Miss Earth 2011

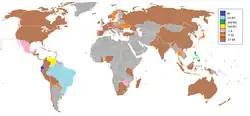
Miss Earth 2011 participating countries and territories and results

Final Question in Miss Earth 2011: "Why the candidates chose education as the environmental initiative that world leaders should prioritize?"